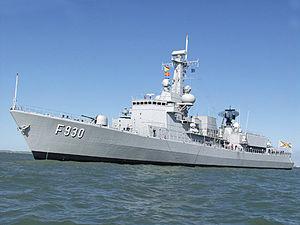
Nivelles est une ville francophone de Belgique située en Région wallonne dans la province du Brabant wallon, chef-lieu de l'arrondissement administratif et judiciaire de Nivelles.
Léopold Iᵉʳ, connu auparavant sous le nom de Léopold Georges Chrétien Frédéric de Saxe-Cobourg-Saalfeld, né à Cobourg, le 16 décembre 1790 et mort le 10 décembre 1865 au château de Laeken, est un prince allemand de la maison de Saxe-Cobourg et Gotha devenu le premier roi des Belges en 1831 et le fondateur de la dynastie régnant sur la Belgique. Il est également l'ancêtre de l'actuel grand-duc de Luxembourg, du prétendant au trône d'Italie, ainsi que du prince Napoléon. Il règne sous le nom de Léopold, roi des Belges, prince de Saxe-Cobourg et Gotha, duc en Saxe.
Le Léopold Iᵉʳ est une frégate de classe Karel Doorman de la Marine belge. Son numéro de coque est le F930.
Voici la liste des navires de la marine belge, actuels ou retirés du service.